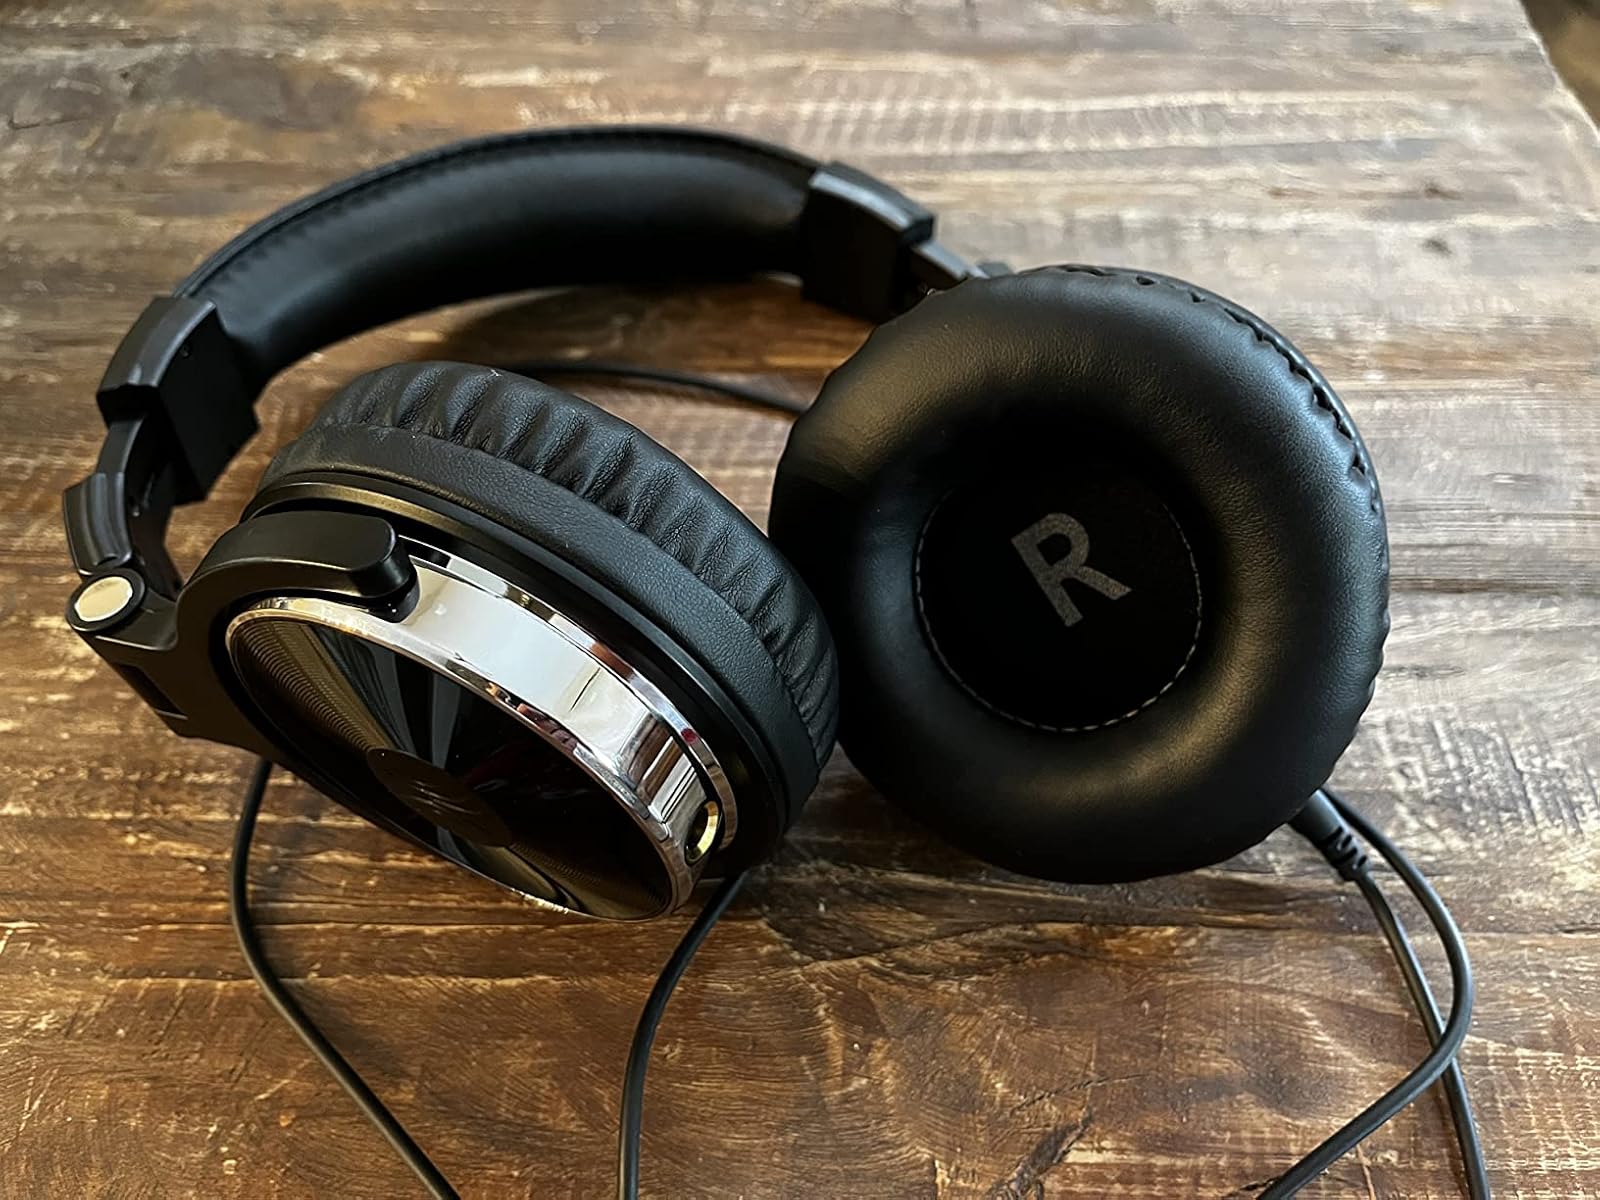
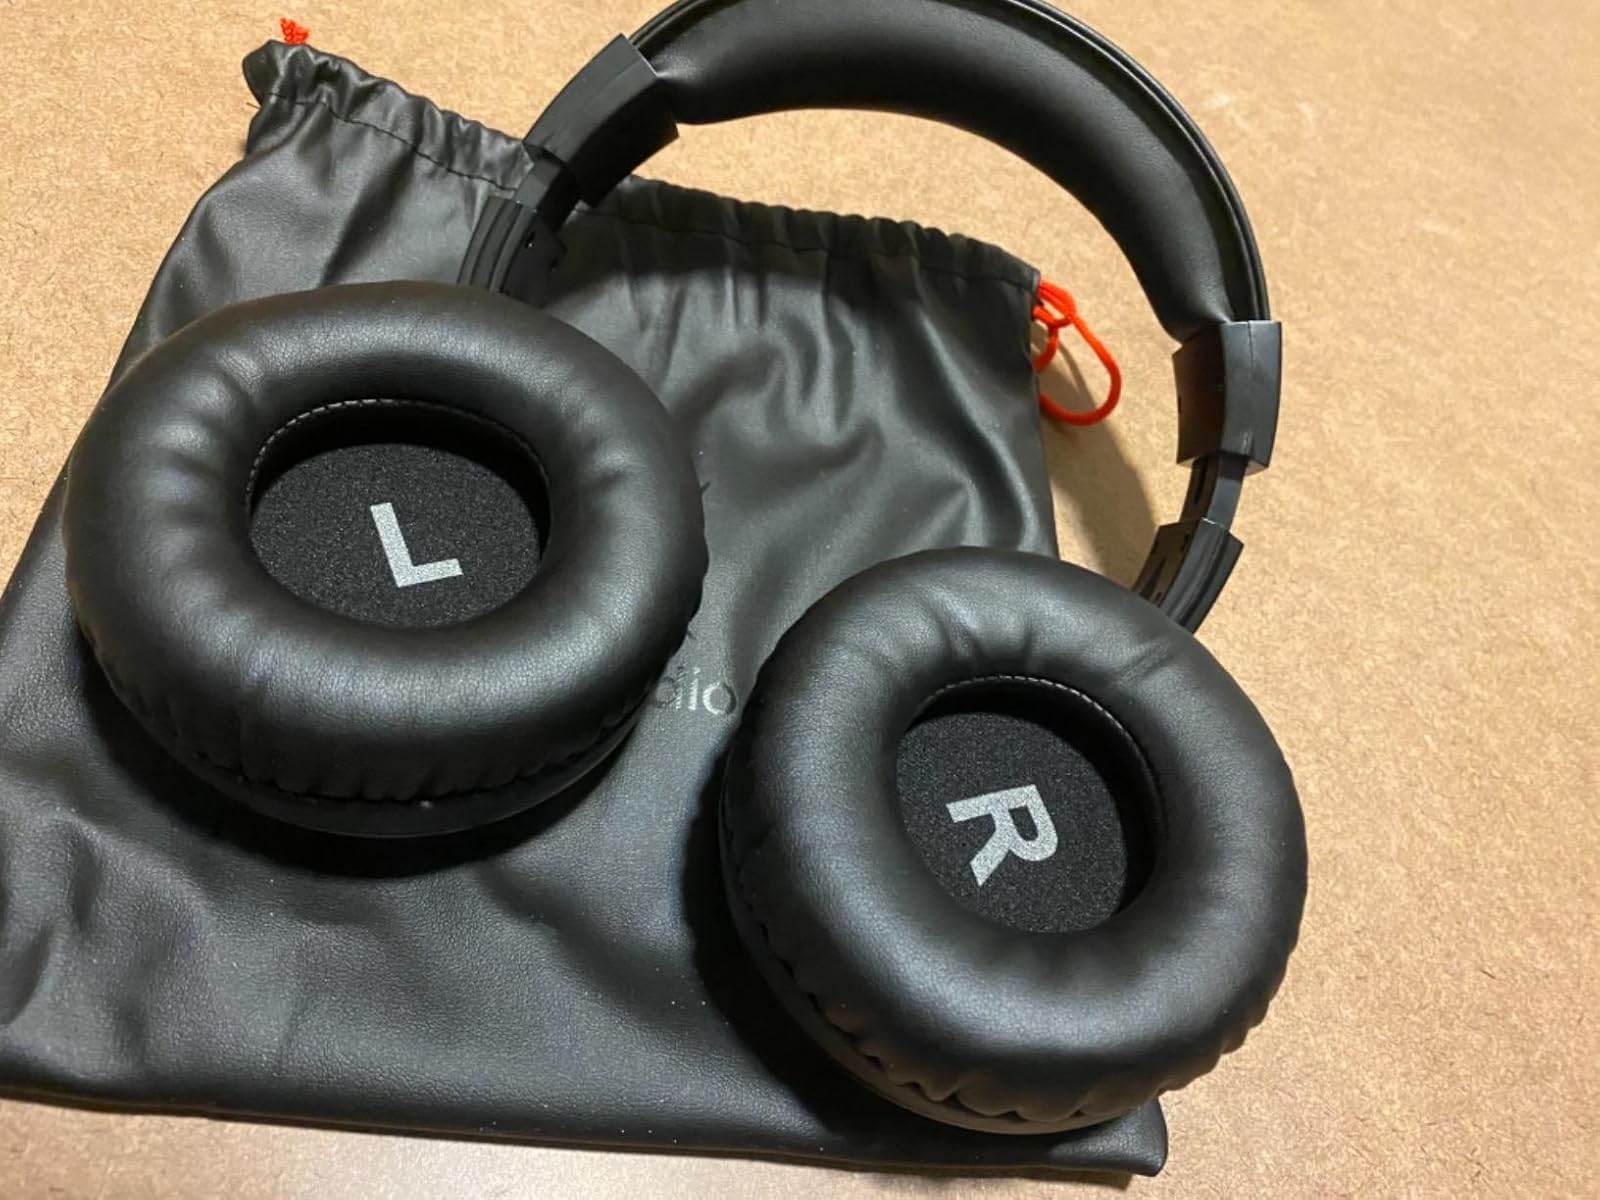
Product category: headphones
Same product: yes